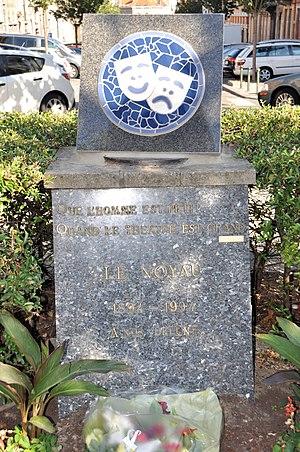
Stèle commémorative du Noyau inaugurée par le Bourgmestre d'Etterbeek Vincent De Wolf, le Président du Noyau Jacques De Klerck et le vice-Président Roland Delsaux le 6 mai 1994 sur la Place Saint Antoine à Etterbeek. Réalisé dans le cadre du centième anniversaire du Noyau.
La place Saint-Antoine est une place de la commune bruxelloise d'Etterbeek. Elle tire son nom d'une église édifiée en son centre et dédiée à saint Antoine de Padoue. Aboutissent dans la partie nord de la place Saint-Antoine les avenues Victor Jacobs, Jules Malou et Eudore Pirmez, et dans la partie sud les rues de Gerlache, Alex Marcette et Nothomb.
Le Noyau est une troupe de théâtre amateur etterbeekoise constituée en asbl, dont l'art dramatique se distingue par ses créations originales surnommées « fantaisies musicales ».